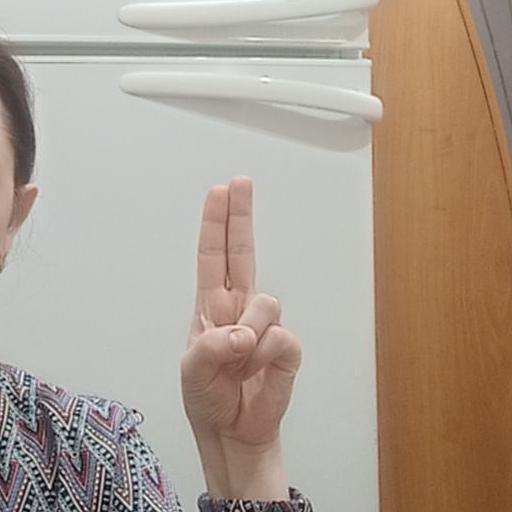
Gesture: two_up